Duhem–Quine thesis

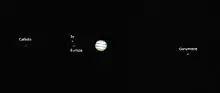
The four moons of Jupiter seen through a small telescope. Their observation by Galileo Galilei supported one bundle of hypotheses concerning the nature of the Solar System, which the papal authorities denied in favour of a different bundle.

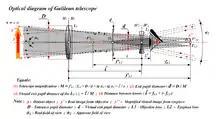
The geometrical optic functioning of the Galilean telescope does not lend itself to the creation of fictitious images. The following illustrations by Galileo accordingly refute one of the two alternative bundles of hypotheses.

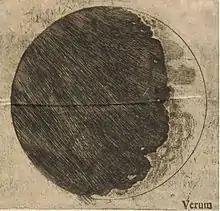
Galileo's sketch of mountains on the sickle Moon, as published in "Sidereus Nuncius"

In philosophy of science, the Duhem–Quine thesis, also called the Duhem–Quine problem, says that unambiguous falsifications of a scientific hypothesis are impossible, because an empirical test of the hypothesis requires one or more background assumptions. Rather than disproving the main hypothesis, the blame can be placed on one of the background beliefs or "auxiliary" hypotheses. It is named after French theoretical physicist Pierre Duhem and American logician Willard Van Orman Quine, who wrote about similar concepts.